Xiangtan railway station

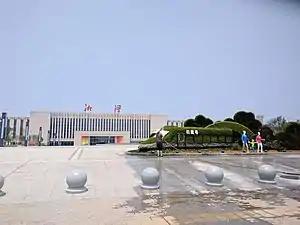
Xiangtan railway station in April 2017

Xiangtan railway station is a railway station of the Hukun Railway and the Changsha–Zhuzhou–Xiangtan intercity railway located in Yuhu District, Xiangtan in Hunan province, People's Republic of China. It is under the administration of China Railway Guangzhou Group. It is currently a second-class station.